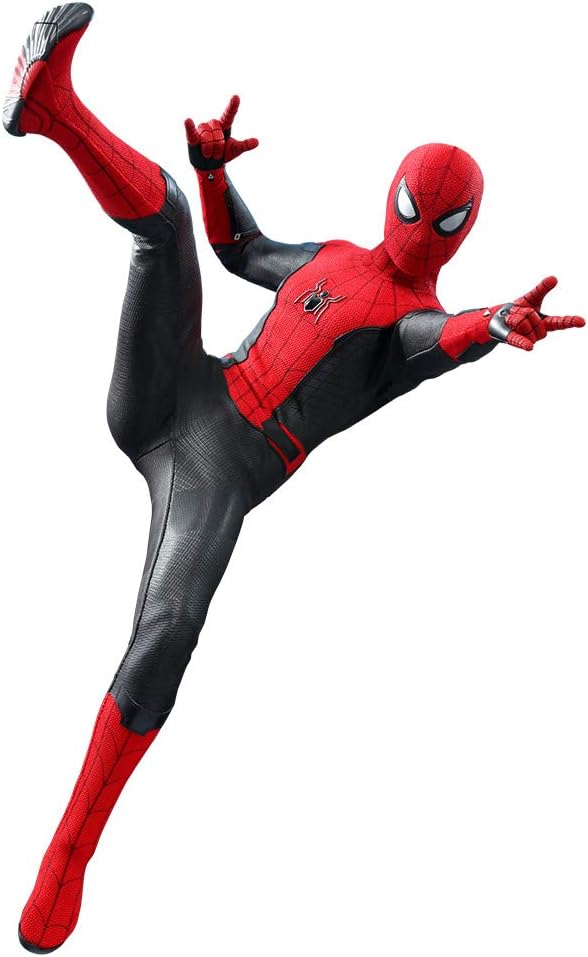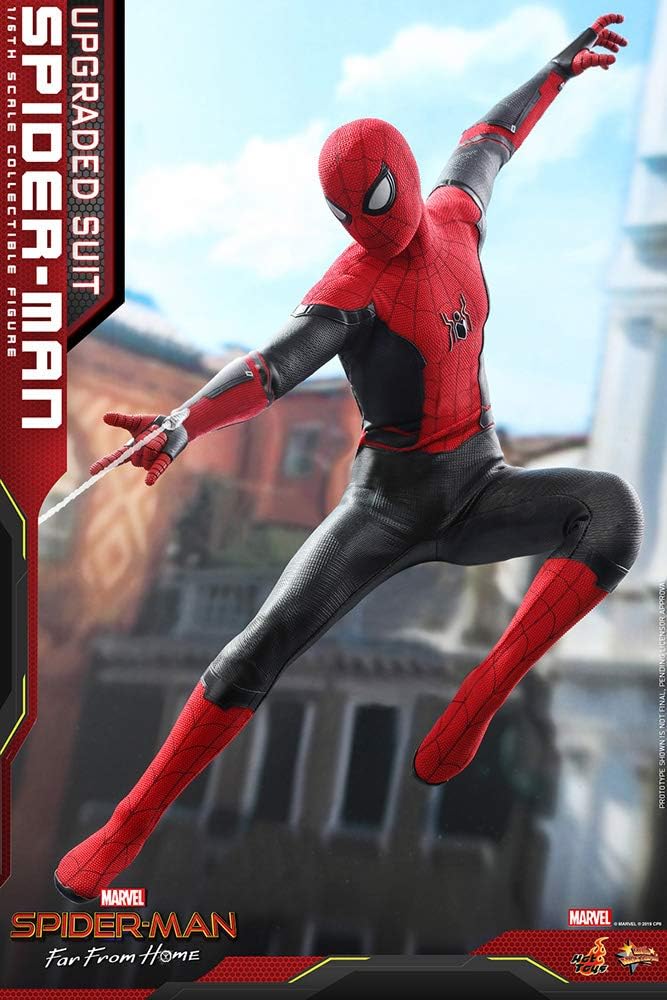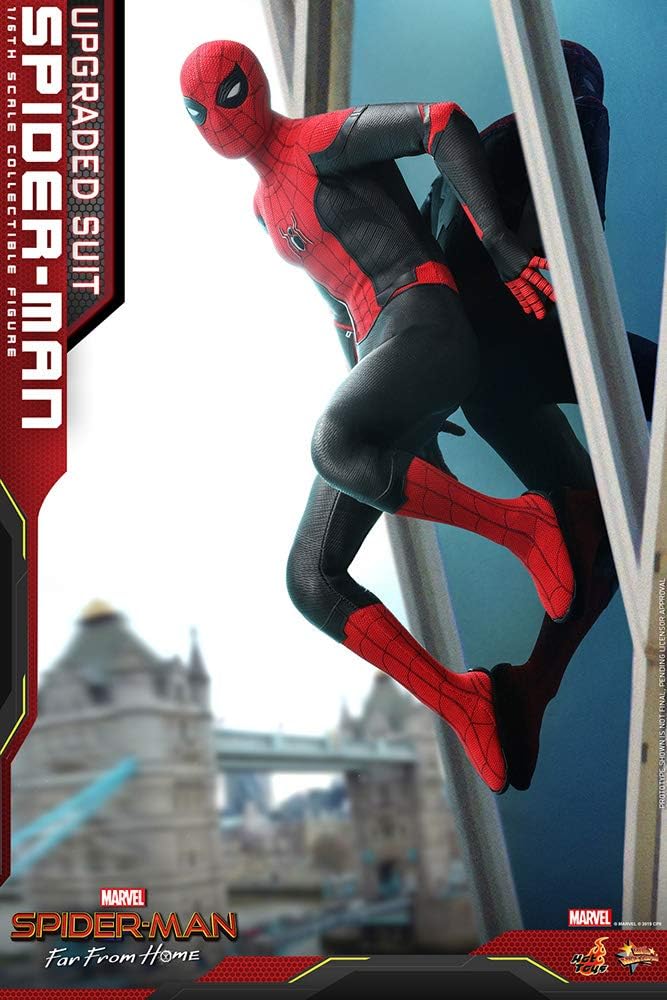
Hot Toys Spider-Man (Upgraded Suit) Sixth Scale 1/6 Movie Masterpiece MMS542 Series Far from Home Collectible Action Figure
Category: Toys & Games
Spider-Man: Far From Home Upgraded Suit Spider-Man 1/6 Scale Figure The release of Spider-Man: Far From Home is just around the corner! Peter Parker plans to leave super heroics behind for a few weeks with his friends for a vacation in Europe, but several creature attacks are plaguing the continent.
Features: Spider-Man: Far From Home Upgraded Suit Spider-Man 1/6 Scale Figure | An authentic and detailed likenessSpider-Man in Spider-Man: Far From Home | One (1) newly developed head sculpt with authentic likenessTom HollandPeter Parker | One (1) interchangeable masked head sculpt with four (4) pairsinterchangeable Spider-Man eye pieces that can create numerous combinationsSpider-Mans expressions